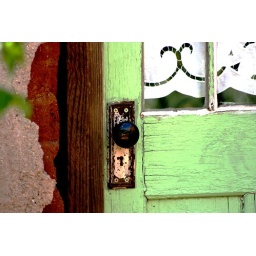
about a 105 year old door at a very charming house we rented in Bisbee Arizona this week end.